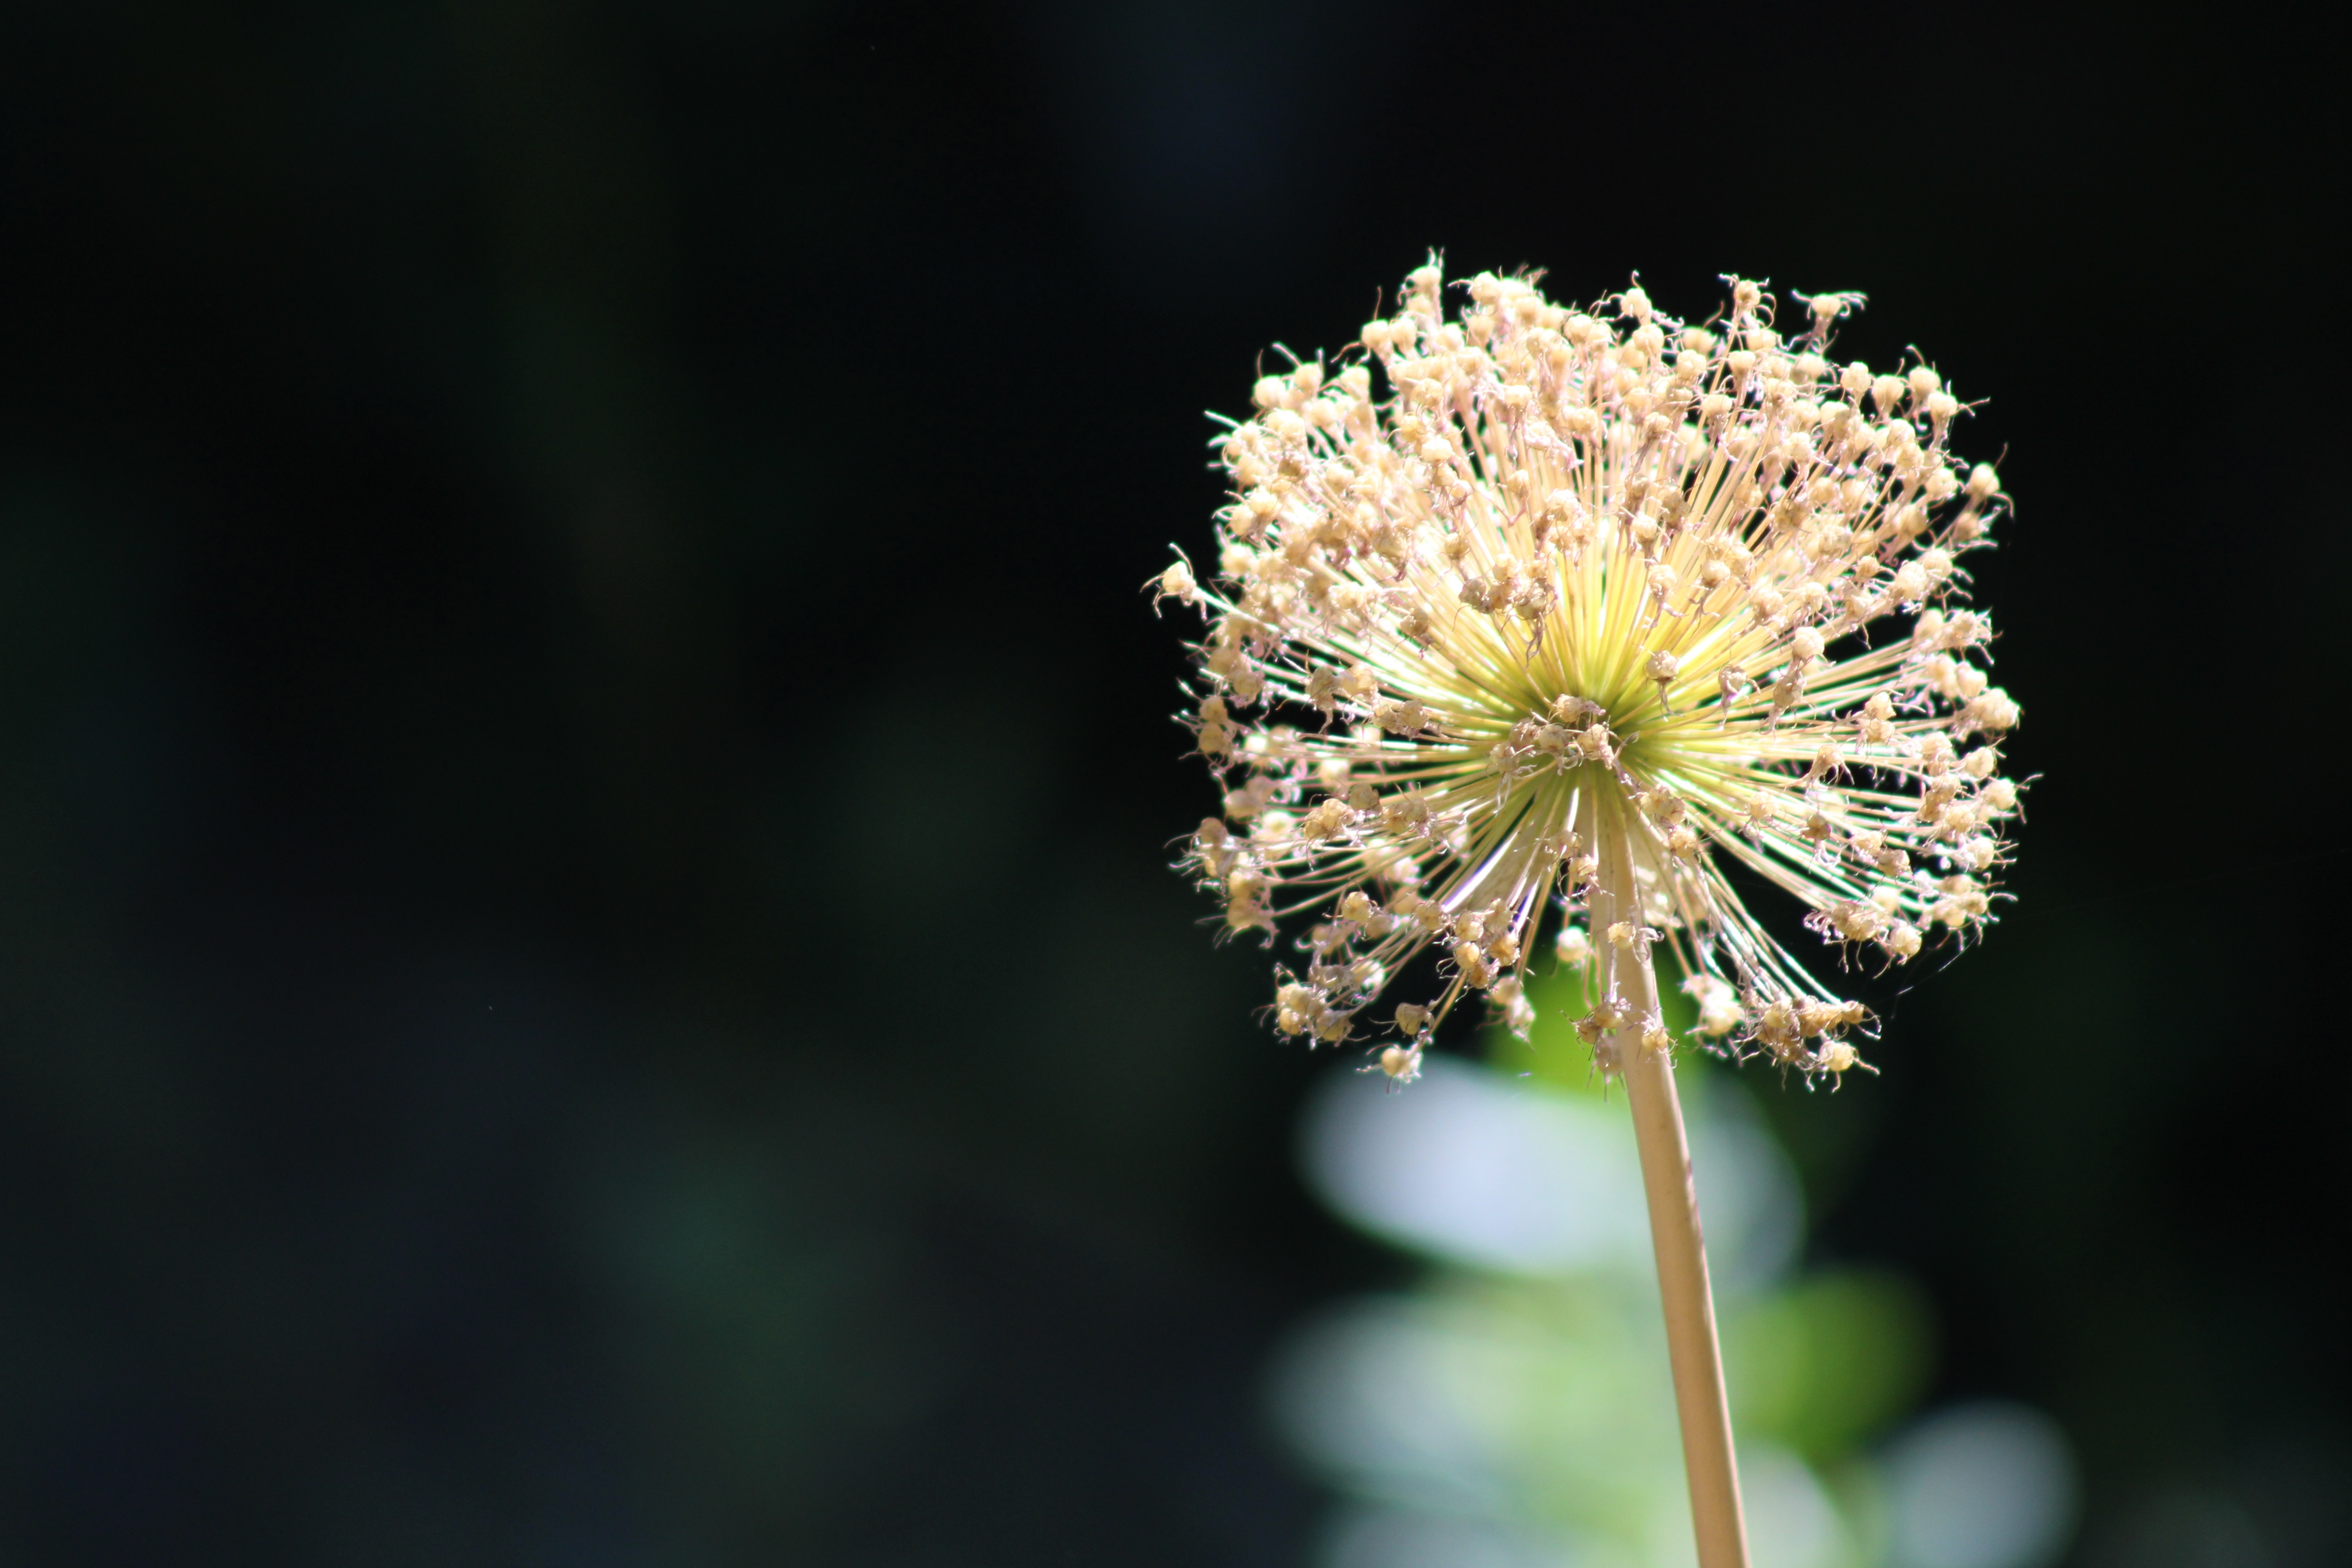
nature, branch, blossom, plant, photography, leaf, flower, petal, pollen, green, produce, botany, flora, wildflower, close up, macro photography, flowering plant, daisy family, plant stem, land plant